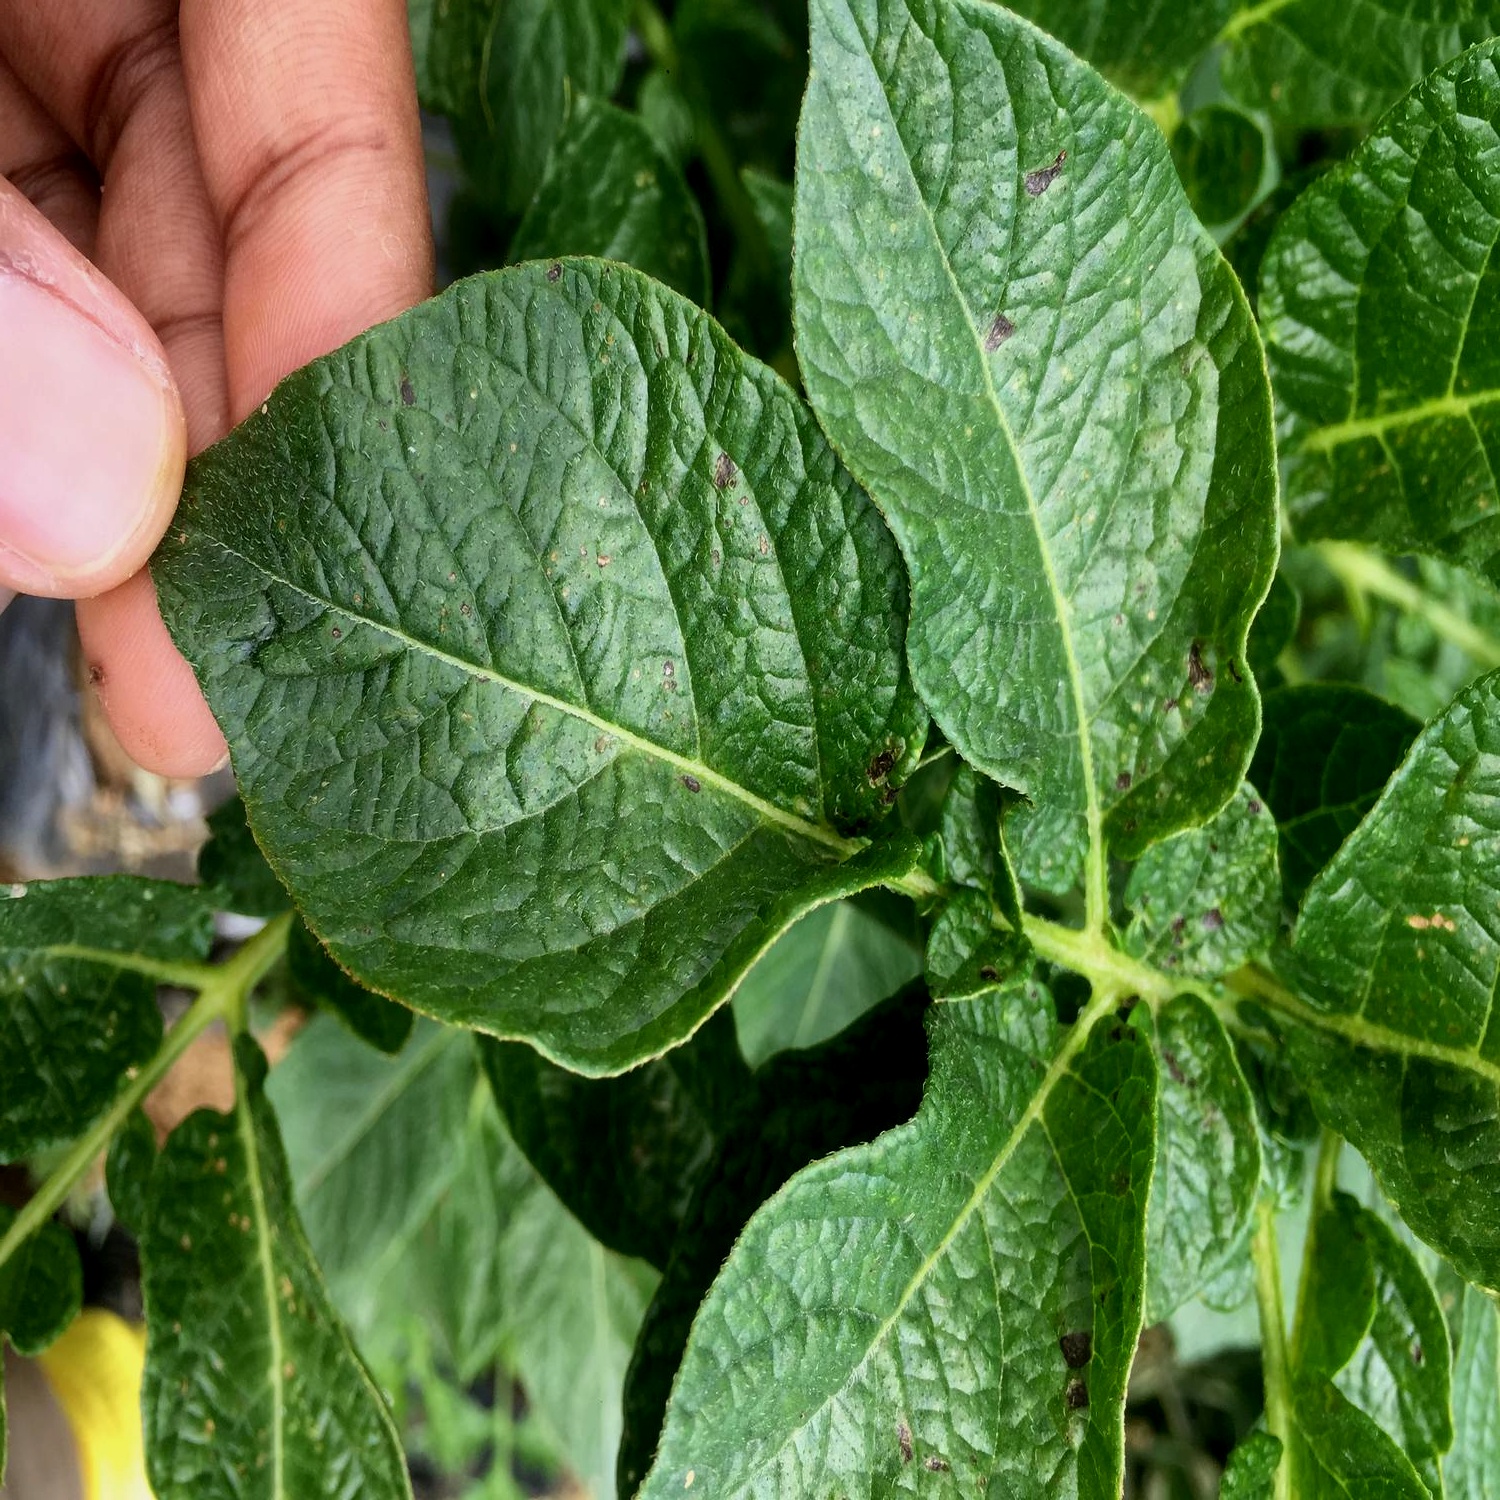
Etiqueta: Virus